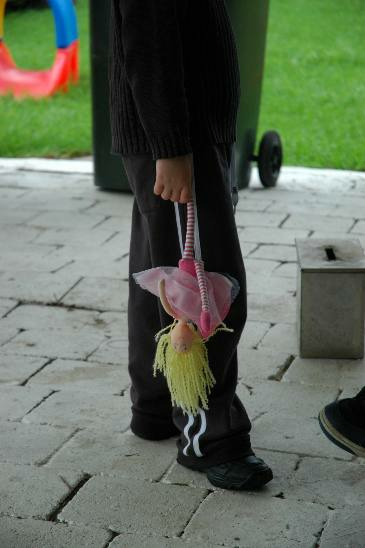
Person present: Yes